Jerome Powell

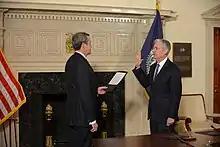
Powell takes the oath of office, administered by Randal Quarles, as chair in February 2018

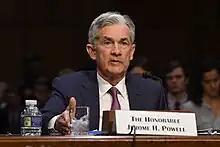
Powell testifies before the U.S. Senate Committee on Banking, Housing, and Urban Affairs in 2018

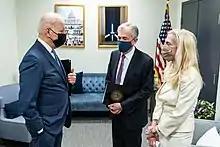
President Joe Biden with Powell and Lael Brainard in November 2021

On November 2, 2017, President Donald Trump nominated Powell to serve as the chairman of the Federal Reserve, replacing Janet Yellen at the helm of the central bank. On December 5, the Senate Banking Committee approved Powell's nomination to be chair in a 22–1 vote, with Senator Elizabeth Warren casting the lone dissenting vote. His nomination was confirmed by the Senate on January 23, 2018, by an 84–13 vote. Powell assumed office as chair on February 5, 2018.